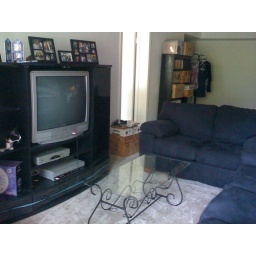
Missing a dining room set and all of my red glass accents. Cat hair however is in plentiful supply.